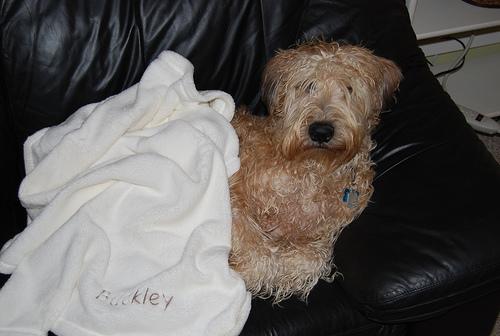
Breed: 235-n000090-soft_coated_wheaten_terrier